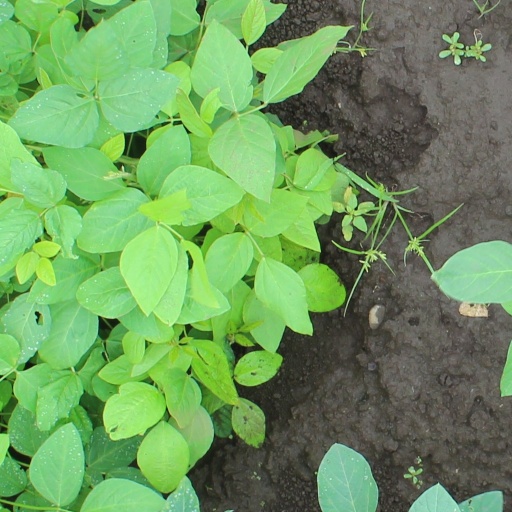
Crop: soybean